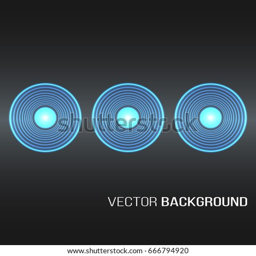
circles with light effects form a blue glowing round frame on dark background